Silence

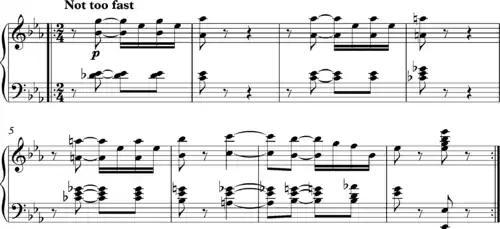
Scott Joplin, "Rag-Time Dance" (1902)

Taruskin (2010, p. 552) says, "whenever this ending is performed, it takes the audience an extra second or so to recover its wits and realize that the piece is indeed over. The result is an inevitable giggle—the same giggle that overtakes a prestidigitator's audience when it realizes that it has been 'had'."